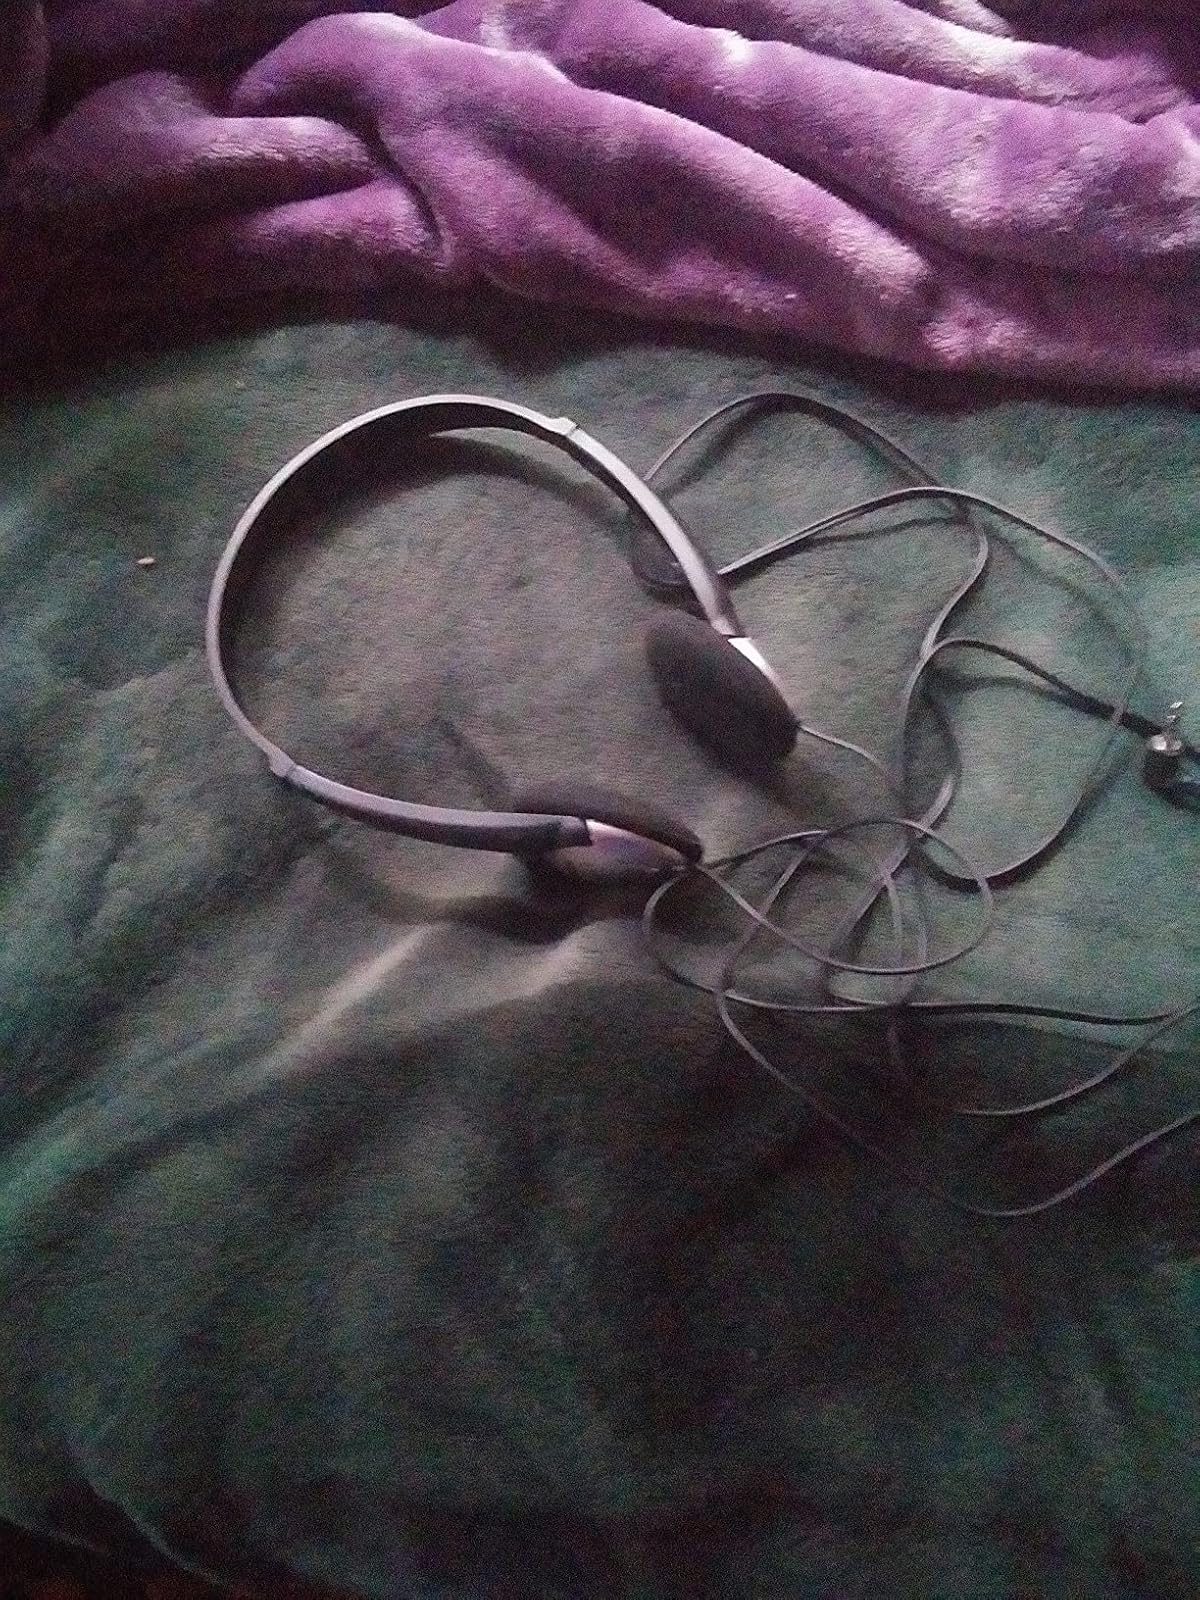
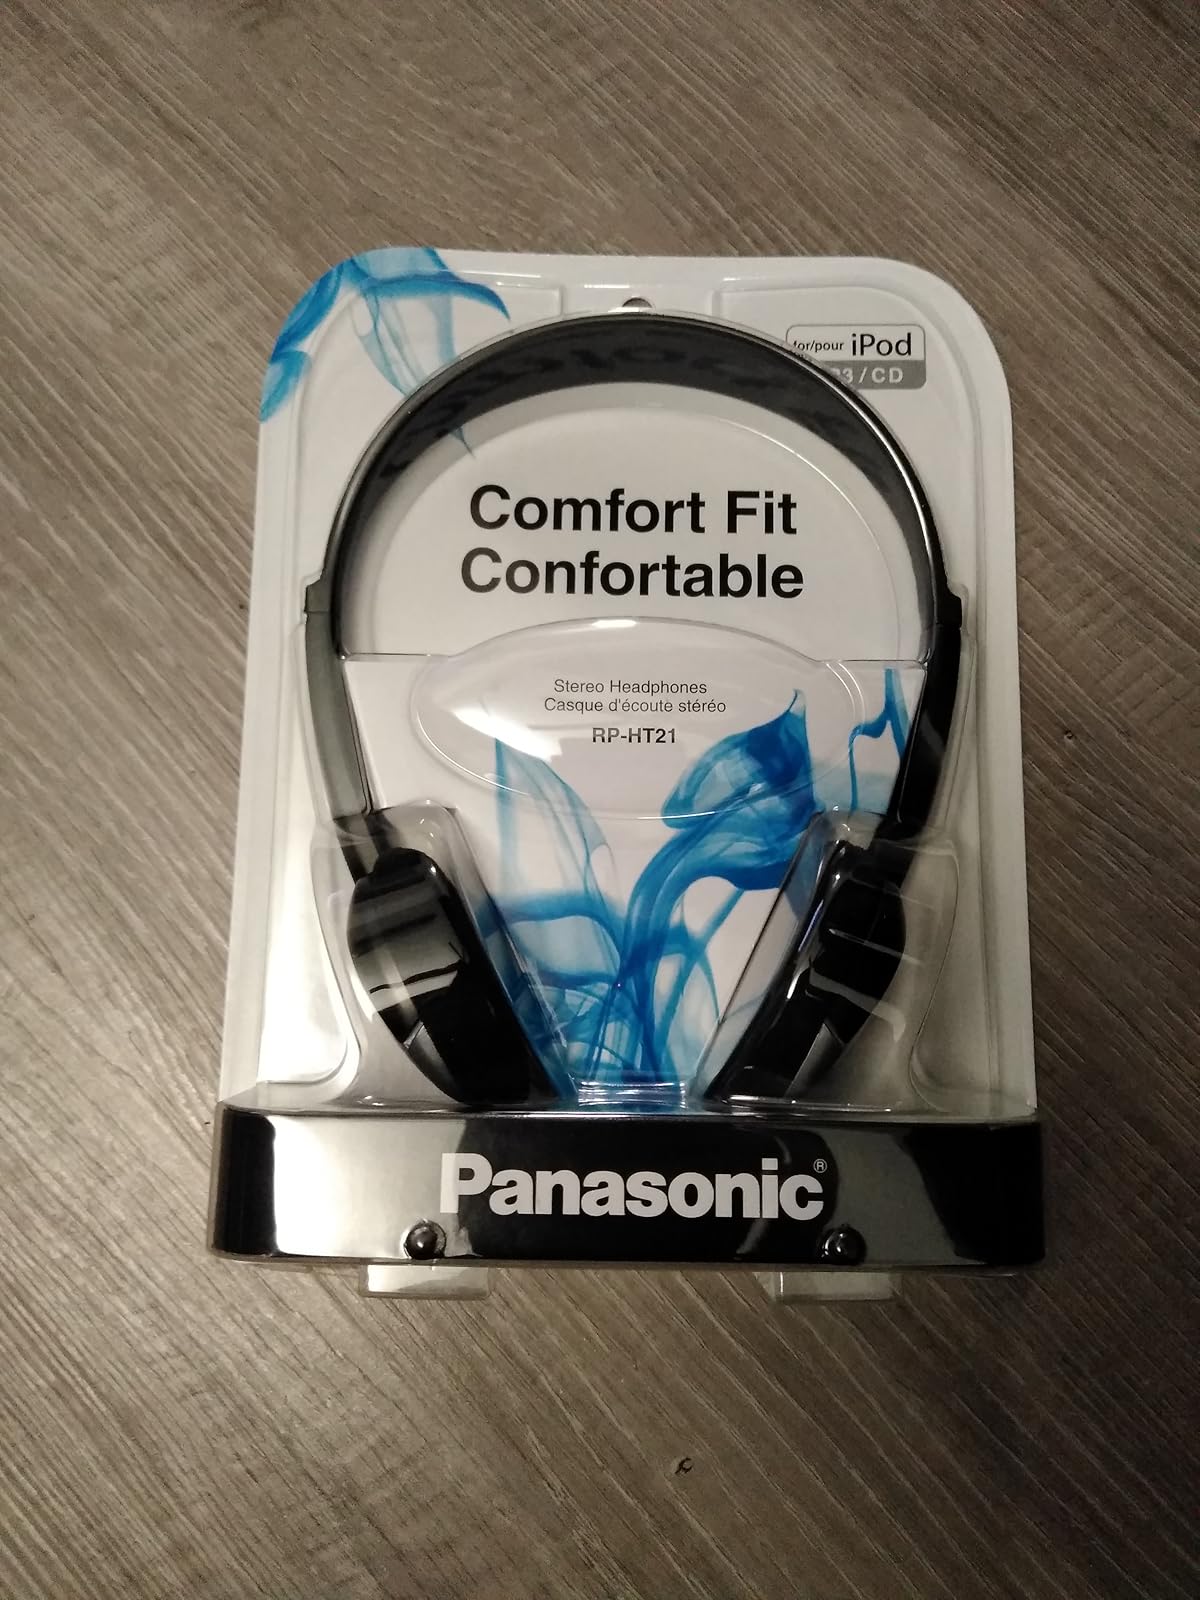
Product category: headphones
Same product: yes